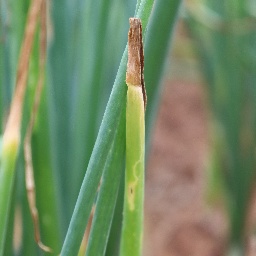
Label: Stemphylium leaf blight and collectrichum leaf blight